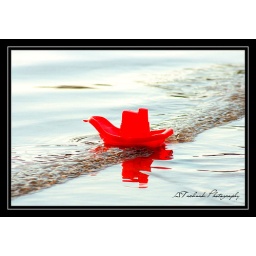
This was a boat left in the water at the beach by some little boy or girl.